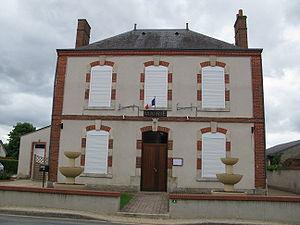
Bonnée est une commune française, située dans le département du Loiret en région Centre-Val de Loire.